Rob Johnson (baseball)

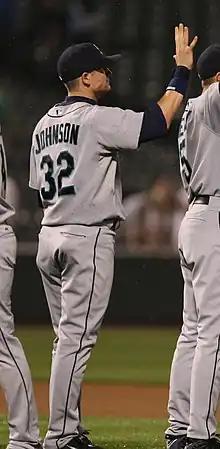
Johnson with the Seattle Mariners in 2009

Robert James Johnson (born July 22, 1982) is an American former Major League Baseball catcher and pitcher who played for the Seattle Mariners, San Diego Padres, New York Mets, and St. Louis Cardinals from 2007 to 2013.